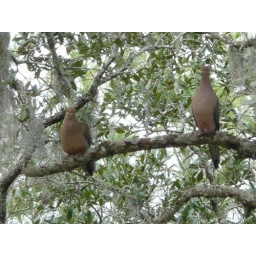
A pair of doves behind my house in a tree on the marsh.